Safdie brothers

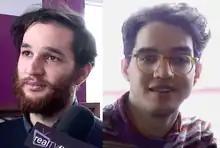
Josh (left) and Benny being interviewed at the 2010 Sundance Film Festival

Joshua Henry Safdie (born April 3, 1984) and Benjamin Safdie (born February 24, 1986) are independent American filmmakers and actors based in New York City, who frequently collaborate on their films. They are best known for writing and directing the crime thriller films "Good Time" (2017), starring Robert Pattinson, and "Uncut Gems" (2019), starring Adam Sandler.